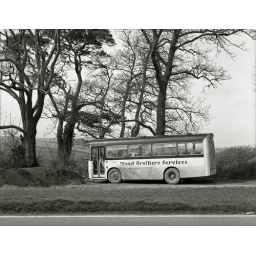
A bus parked by the road from Totnes to Dartmouth